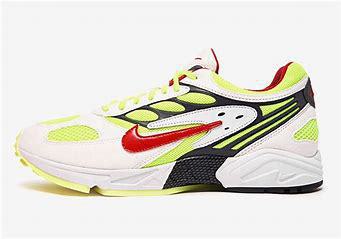
Brand: Nike
Model: Air Ghost Racer